Mock trial

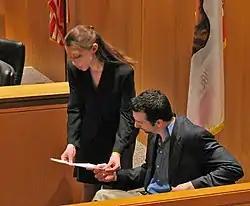
Mock trials allow researchers to examine confirmation biases in a realistic setting.

A mock trial is an act or imitation trial. It is similar to a moot court, but mock trials simulate lower-court trials, while moot court simulates appellate court hearings. Attorneys preparing for a real trial might use a mock trial consisting of volunteers as role players to test theories or experiment with each other. Mock trial is also the name of an extracurricular program in which students participate in rehearsed trials to learn about the legal system in a competitive manner. Interscholastic mock trials take place on all levels including primary school, middle school, high school, college, and law school. Mock trial is often taught in conjunction with a course in trial advocacy or takes place as an after school enrichment activity. Some gifted and talented programs may also take place in one.